Justin Grant

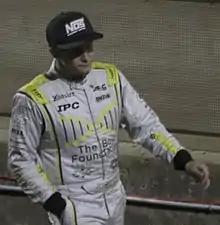
Justin Grant walking at Kokomo Speedway in 2018

Justin Michael Grant (born November 12, 1990) is an American racing driver from Ione, California. Grant is the 2020 USAC Silver Crown National Champion and the 2022 USAC National Sprint Car Champion.